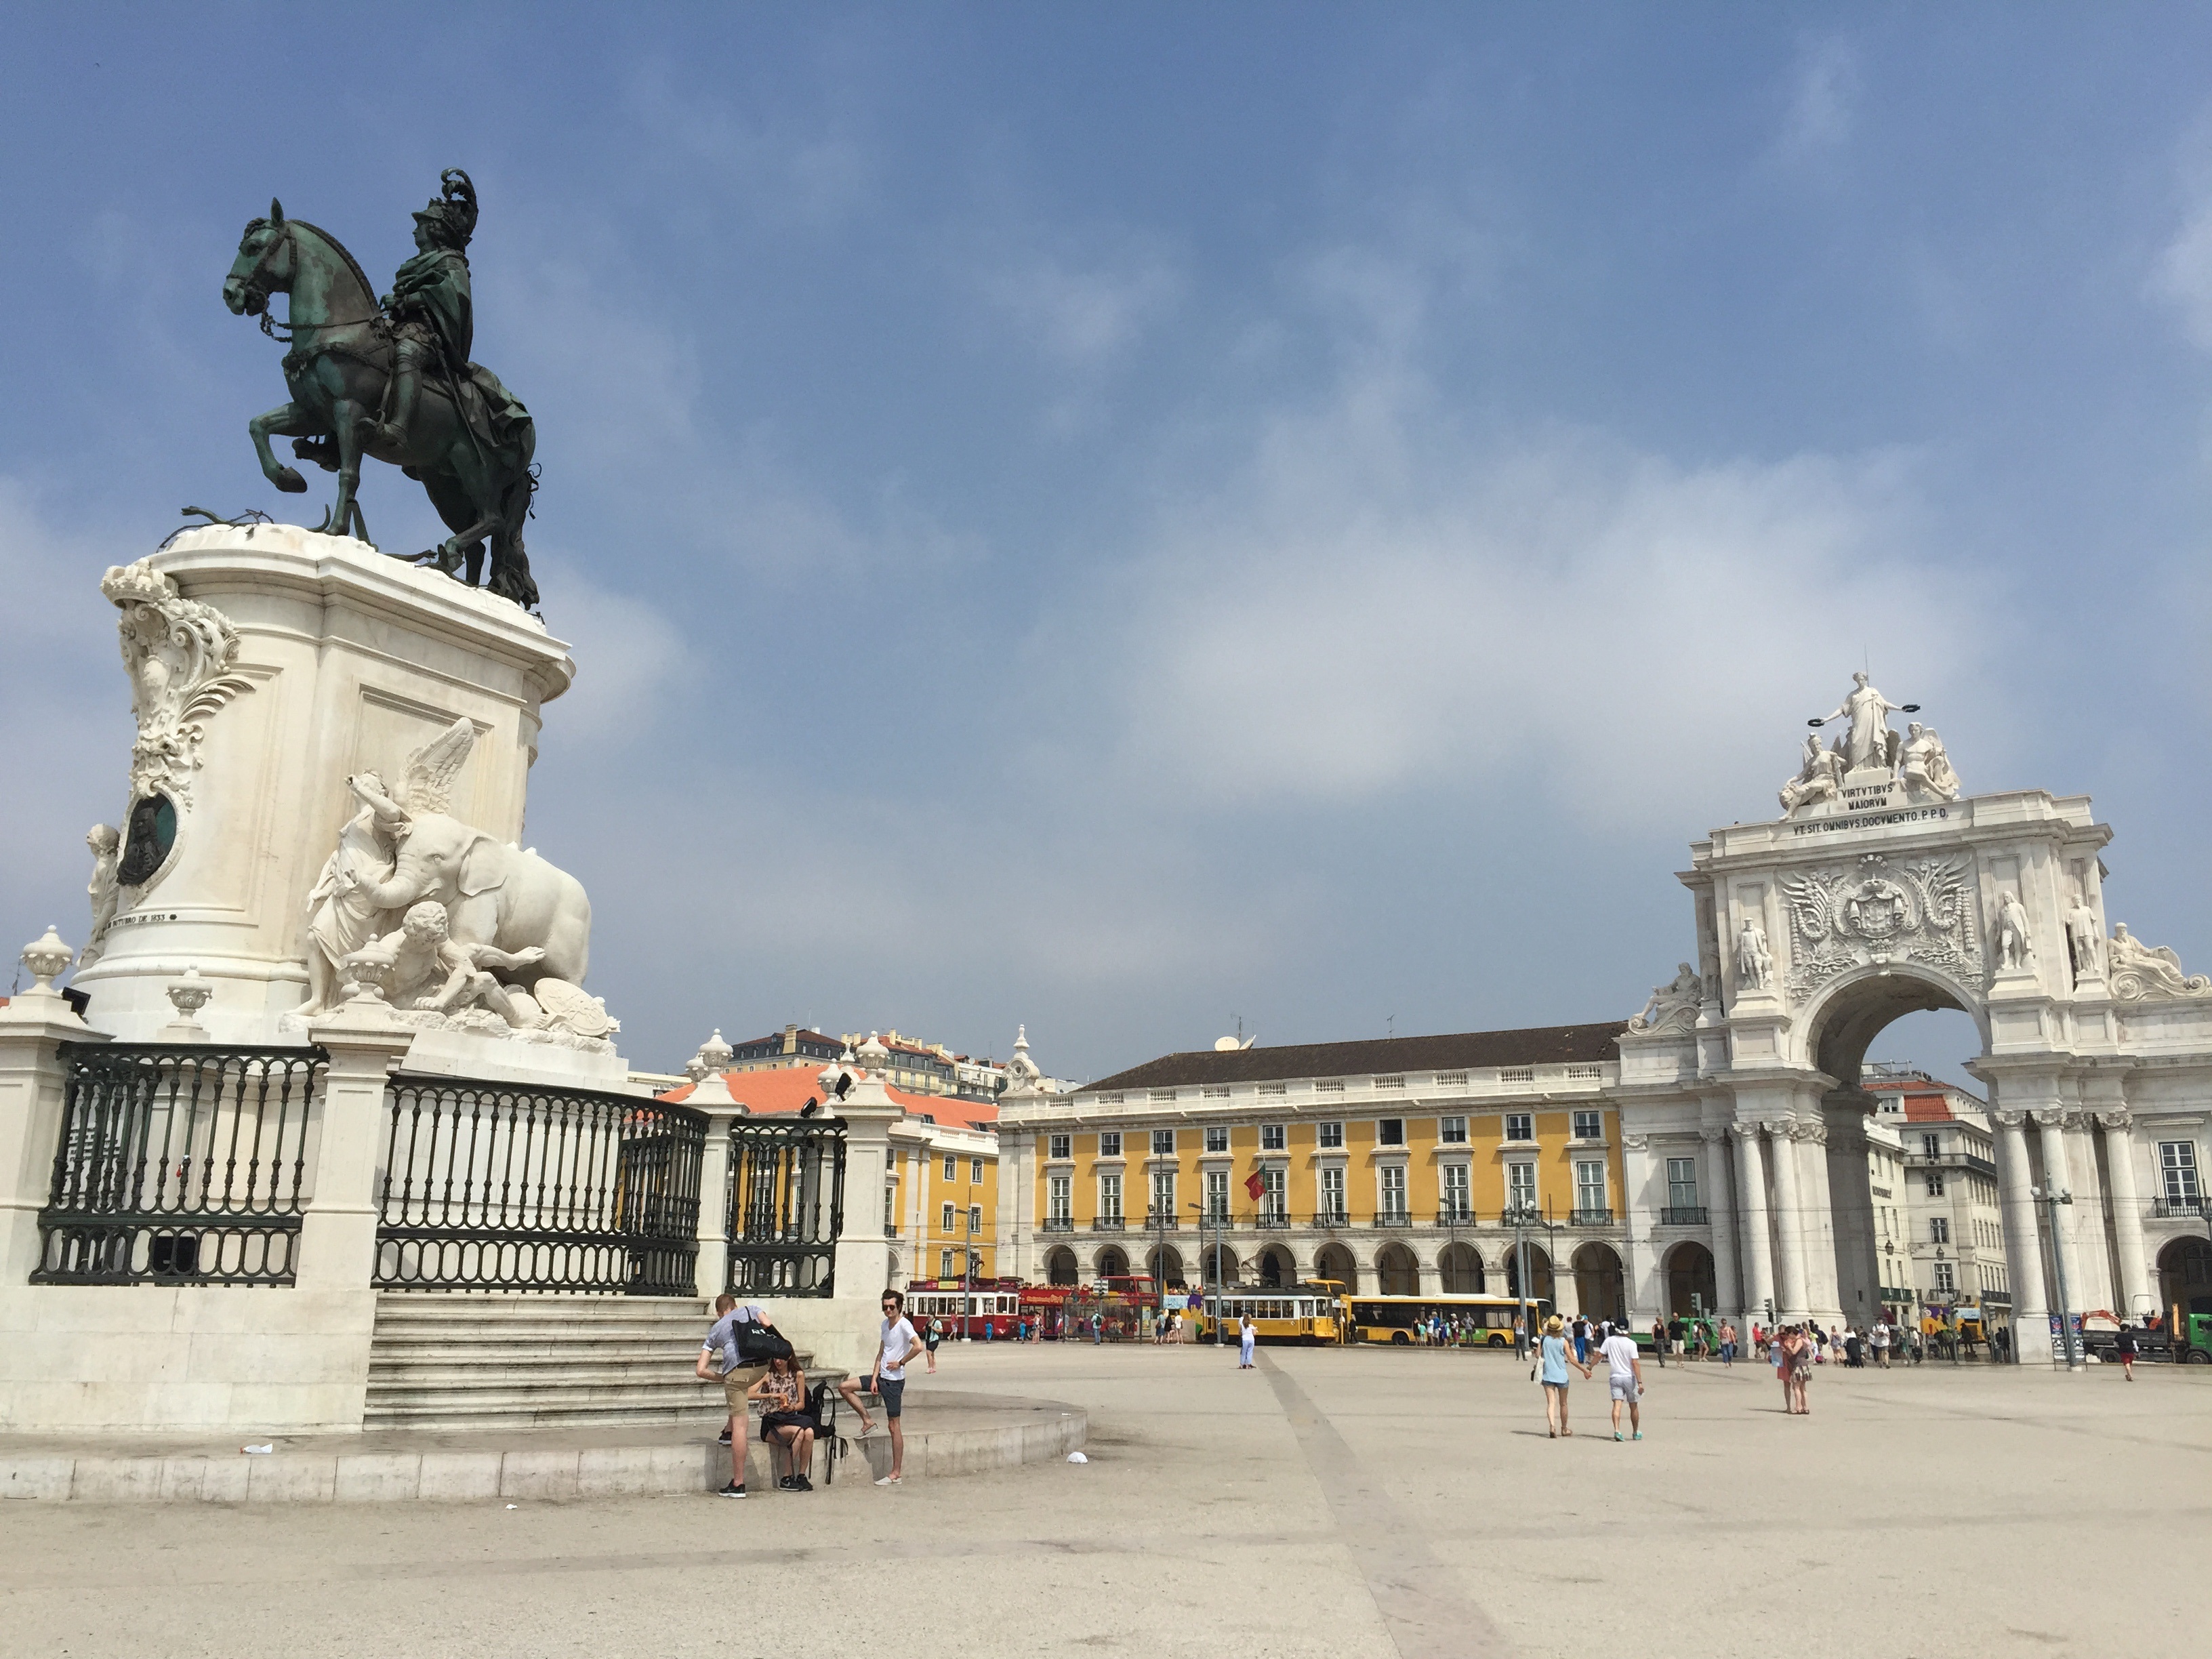
landscape, architecture, sky, white, street, town, building, palace, city, urban, monument, cityscape, downtown, vacation, travel, europe, statue, arch, tower, horse, plaza, square, landmark, blue, tourism, sculpture, king, portugal, history, bronze, comercio, town square, european, historical, do, jose, commerce, lisboa, lisbon, portuguese, praca, ancient history